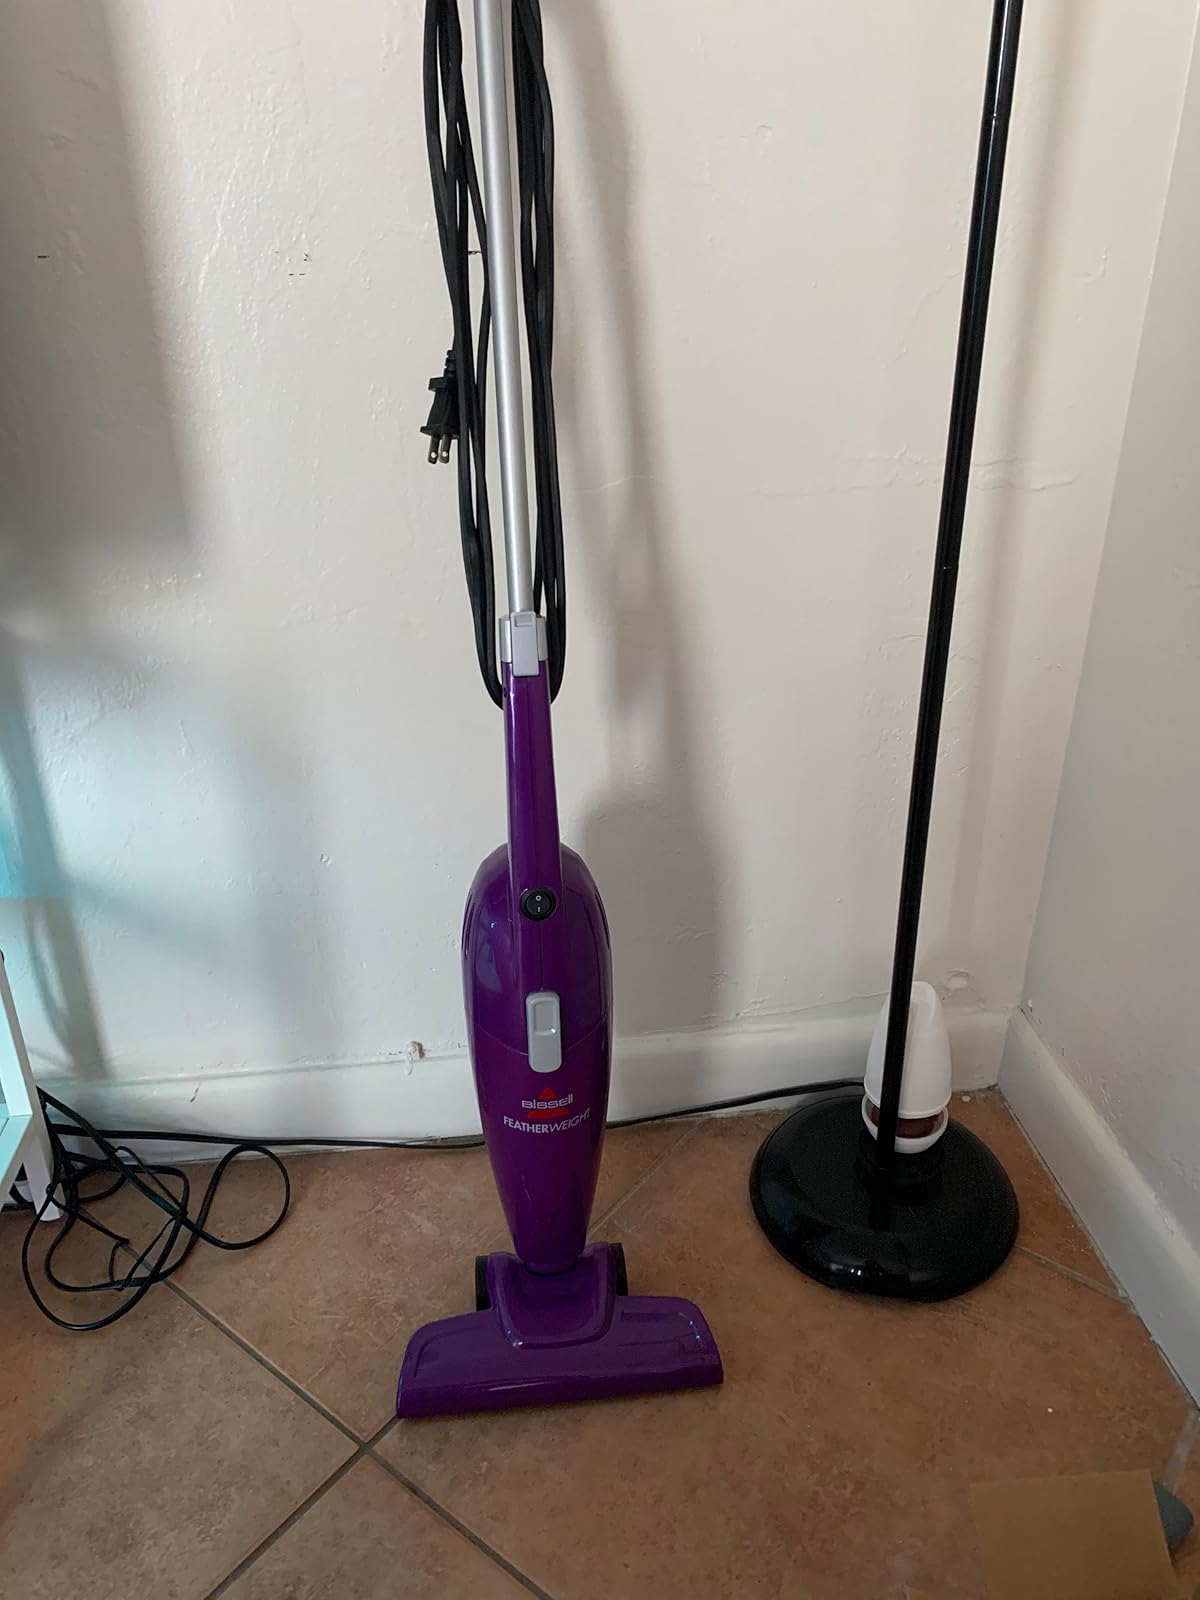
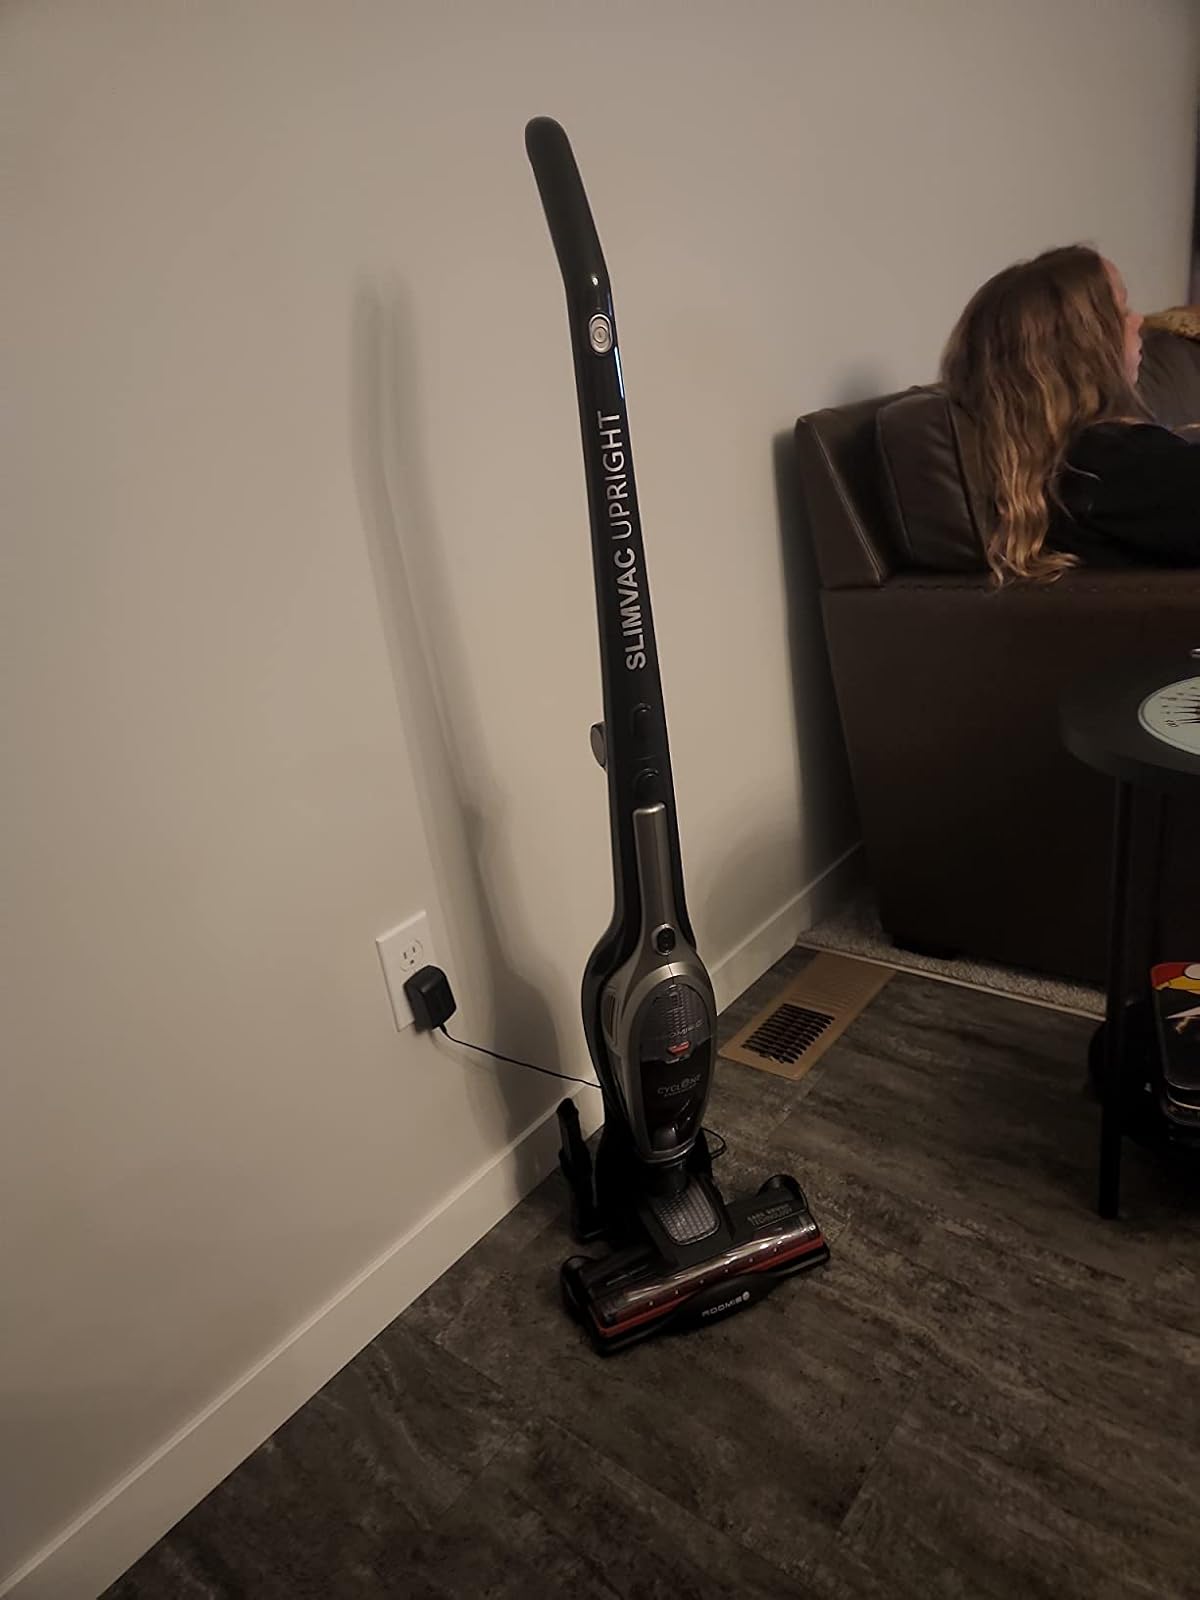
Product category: items_vacuum
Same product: no